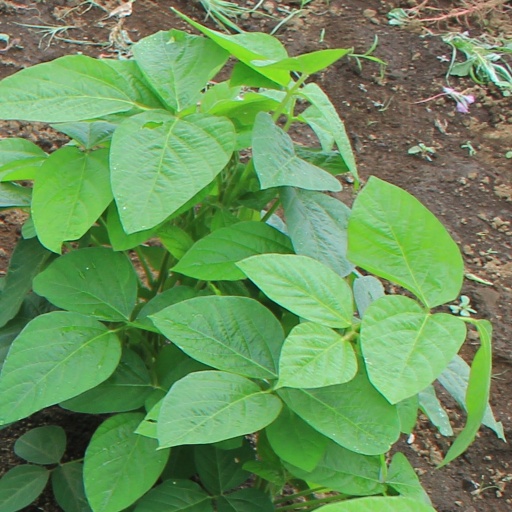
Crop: soybean